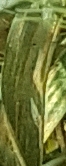
Label: Wheat___Yellow_Rust